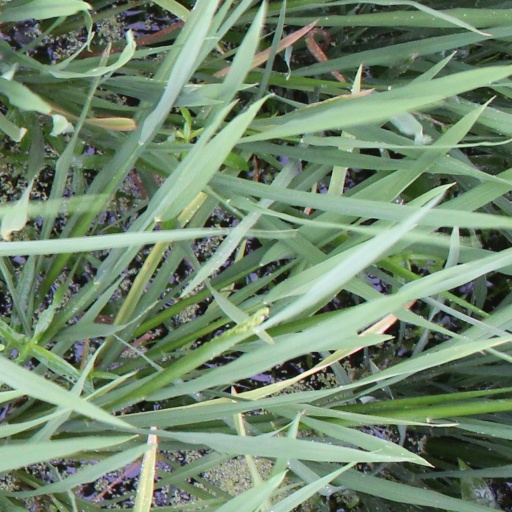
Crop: rice